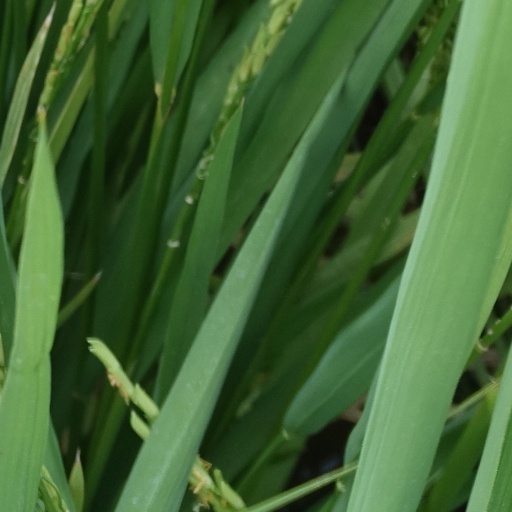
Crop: rice